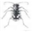
Label: beetle